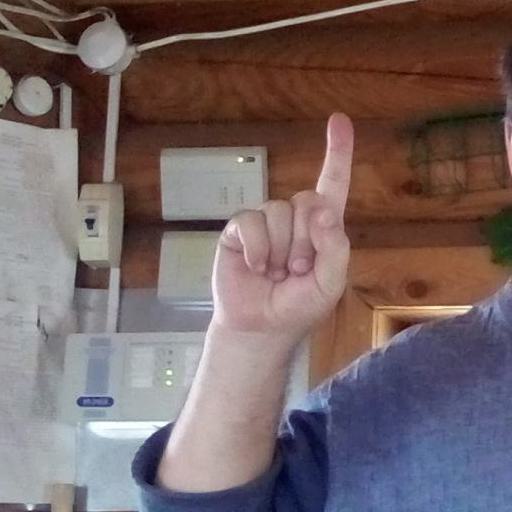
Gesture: one